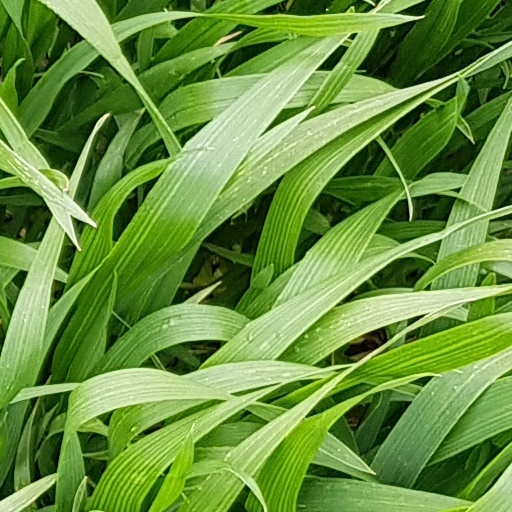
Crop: wheat